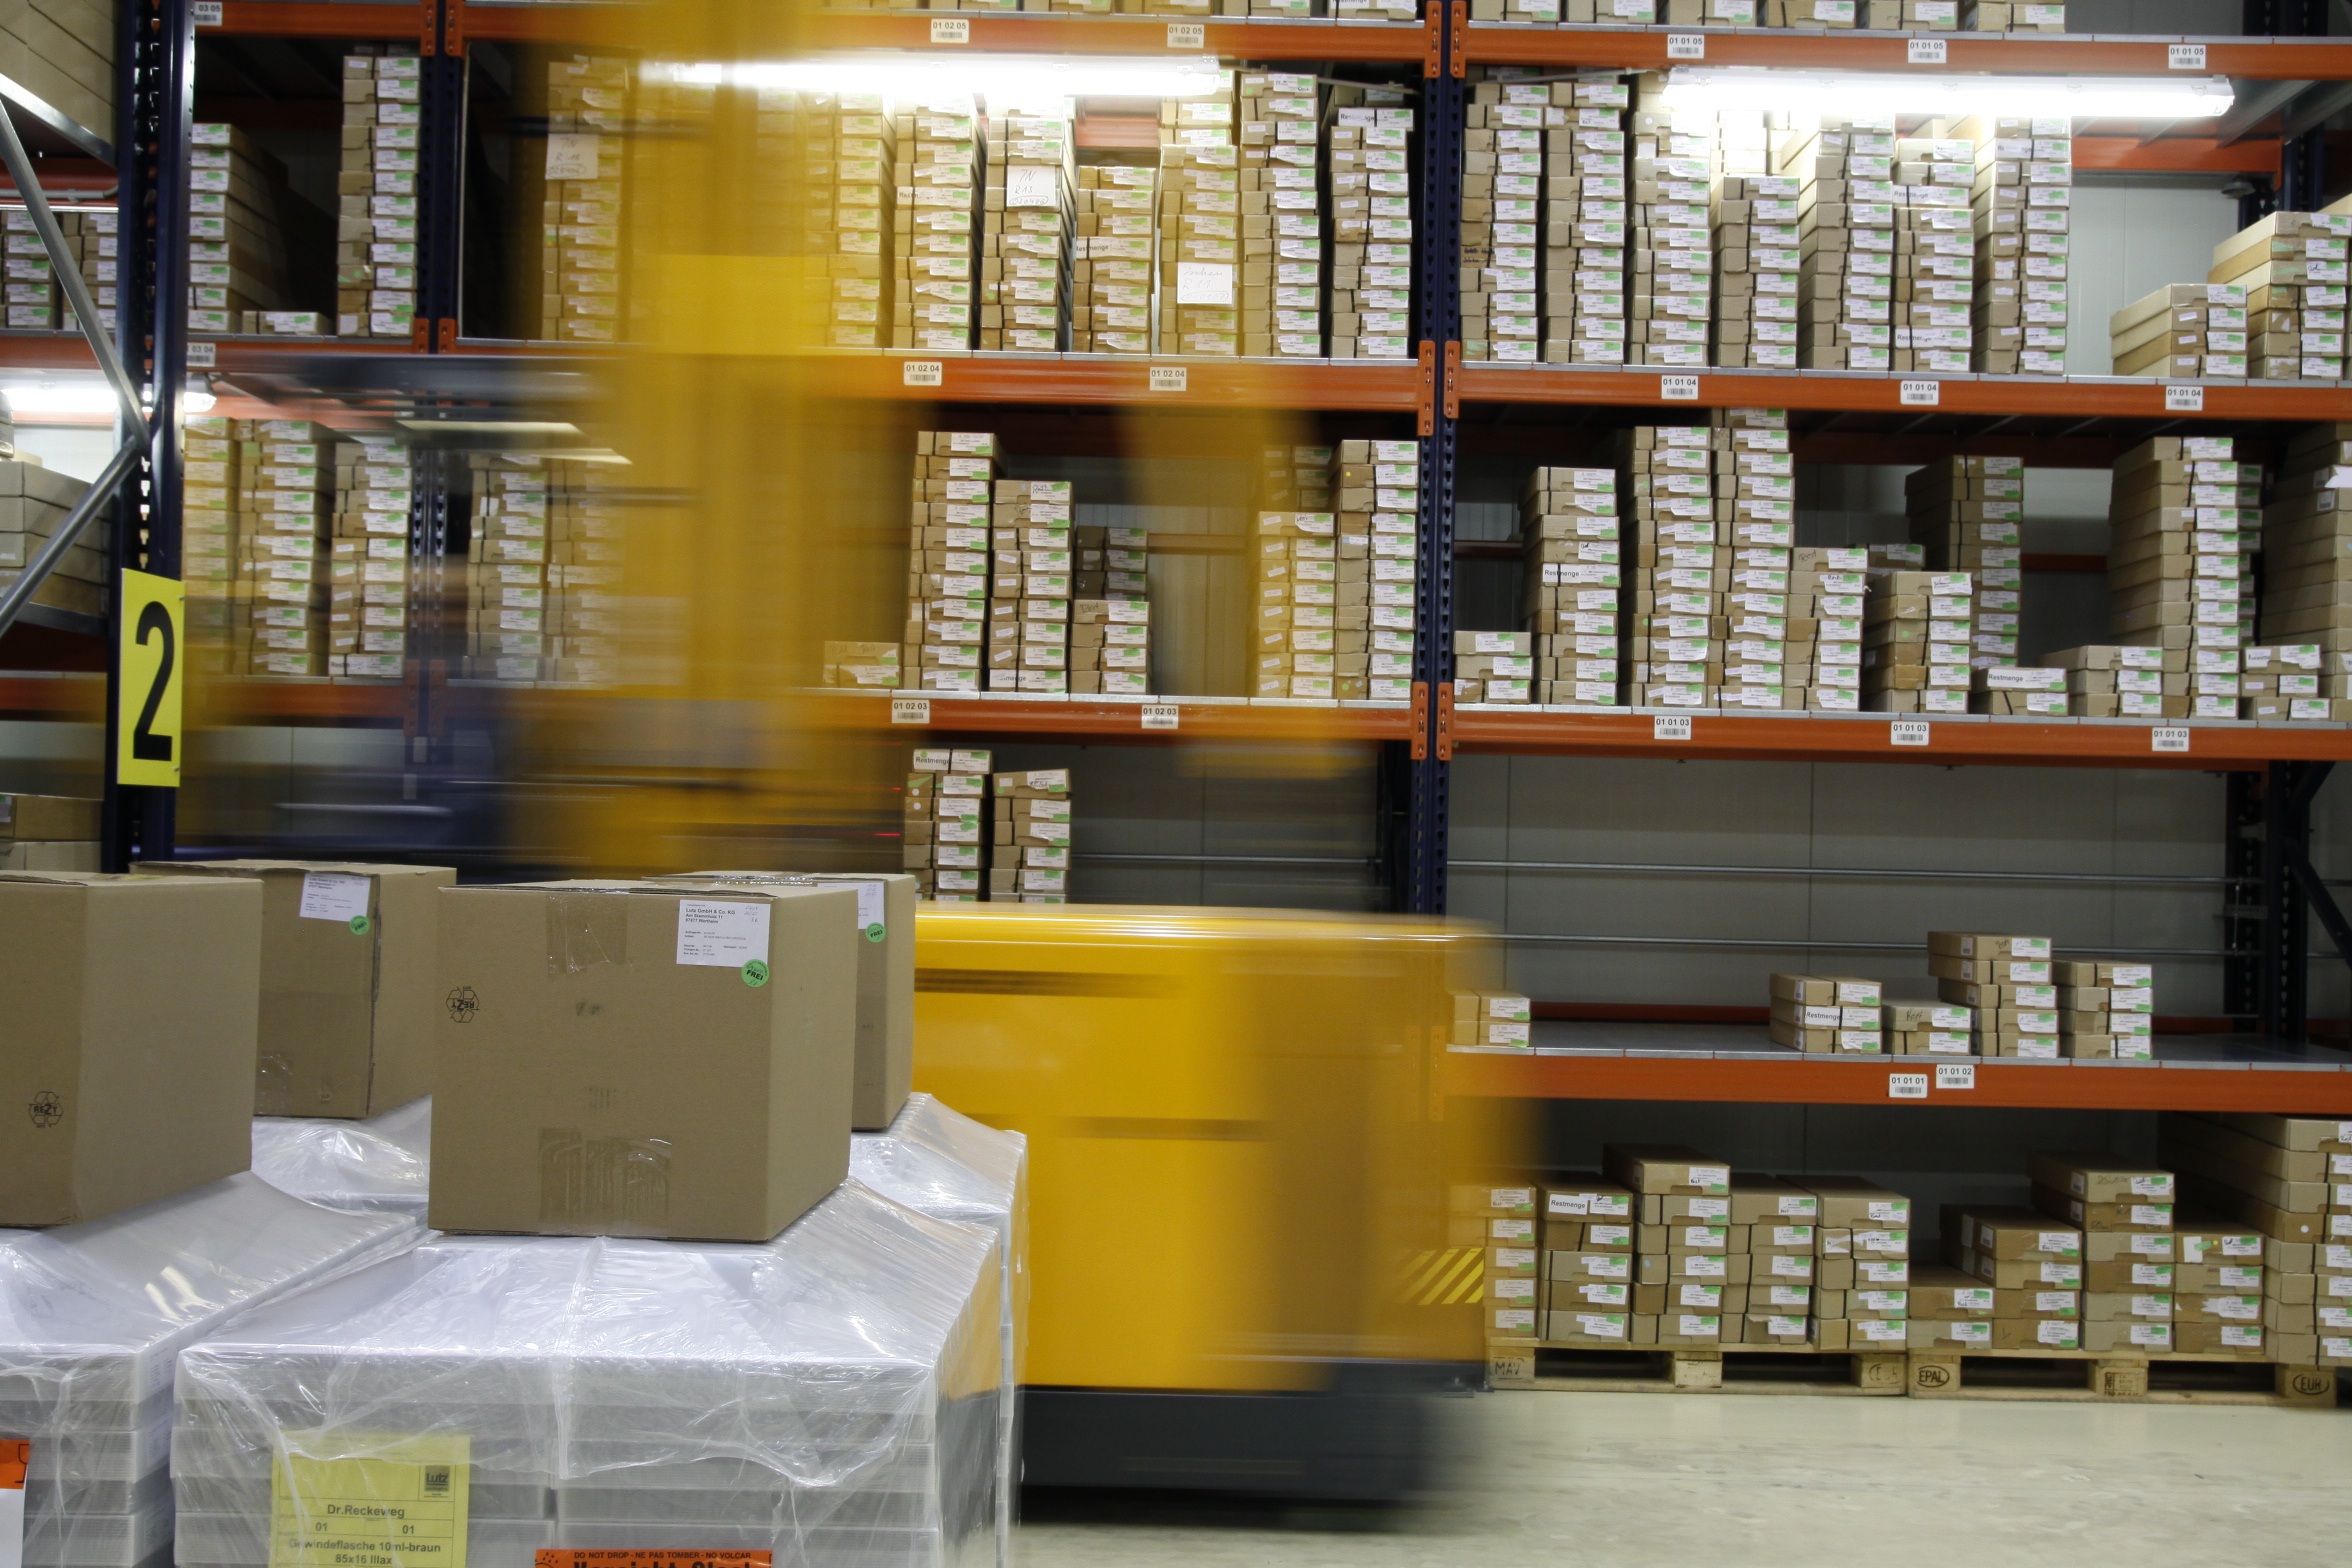
range, shelf, library, stock, supermarket, packaging, shipping, retail, logistics, public library, inventory, window covering, bookselling, turnover, high bay, warenlager, central warehouse